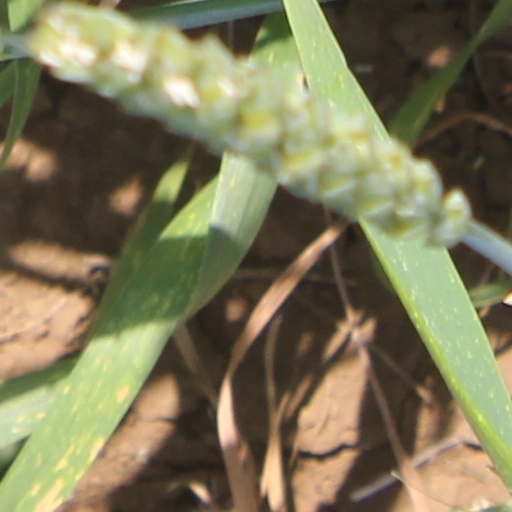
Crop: wheat